B. Vittalacharya

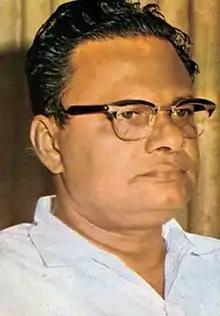

B. Vittalacharya (28 January 1920 – 28 May 1999) was an Indian film director and producer known for his works in Telugu and Kannada cinema. He was known as "Janapada Brahma" in the Telugu film industry. Vittalacharya formed his film production company "Vittal Productions," which produced the first film directed by him, "Rajya Lakshmi".